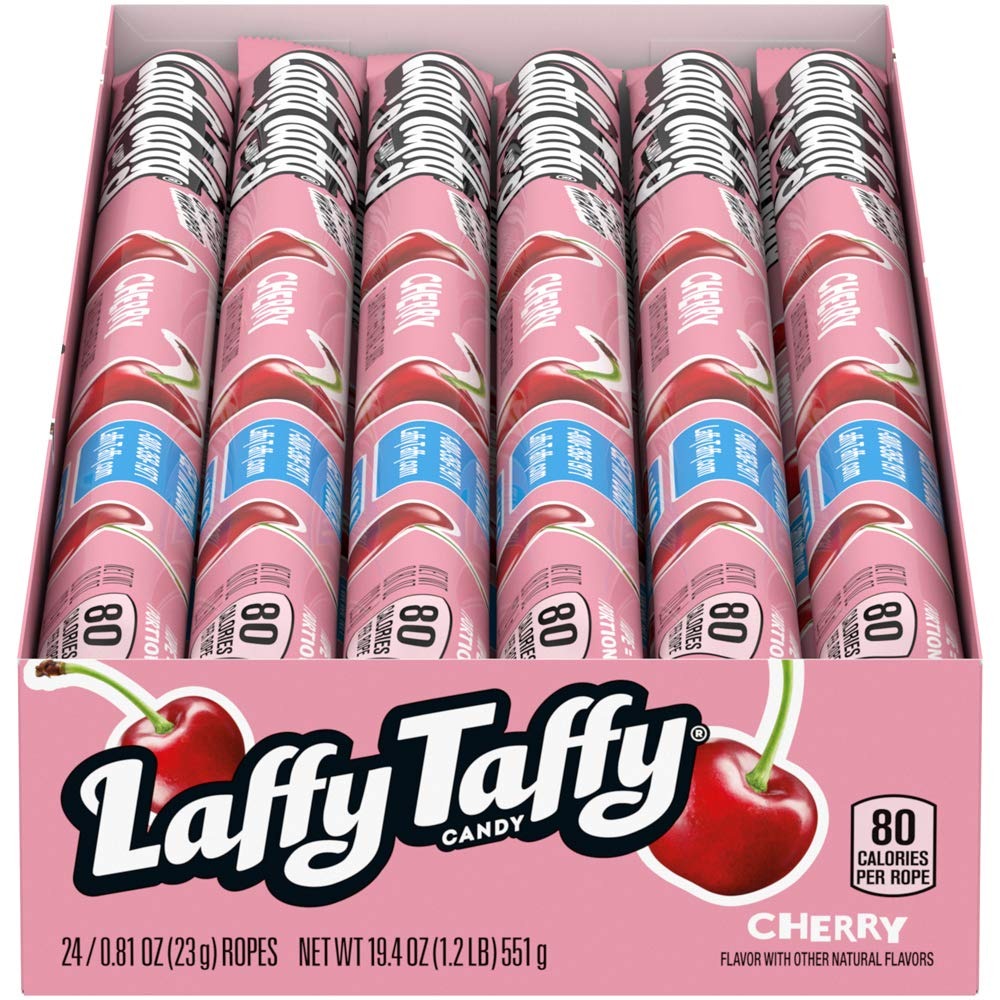
Item Name: Laffy Taffy Rope, Cherry, 0.81 oz., Pack of 24
Bullet Point 1: Jokes on every wrapper
Bullet Point 2: Laffy Taffy rope 24 units
Value: 19.44
Unit: Ounce

Price: 14.37